Oltena

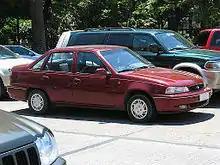
Daewoo Cielo (1996–2007)

In 1991, as a result of the withdrawal of Citroën from the joint venture, the name of the company was changed to Automobile Craiova and production continued under the Oltena brand.